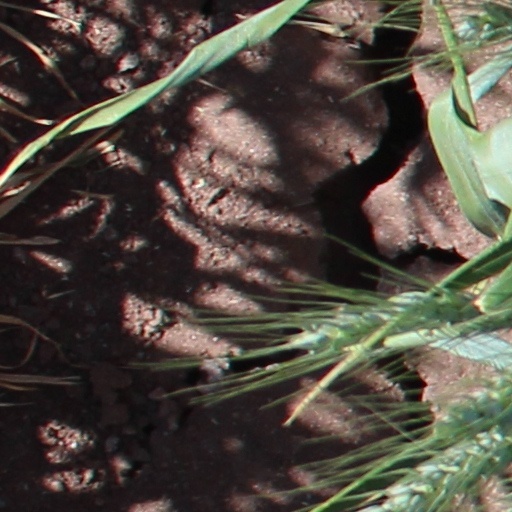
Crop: wheat